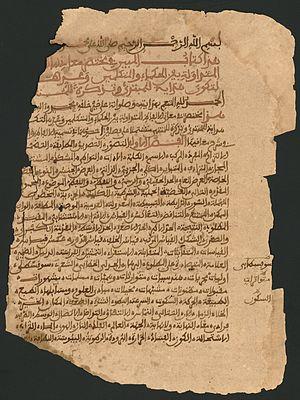
Tombouctou, fondée aux environs de 1100 pour servir de carrefour pour les échanges commerciaux à travers le désert du Sahara, a également été un grand siège de l'enseignement islamique à partir du XIVe siècle. Les bibliothèques de Tombouctou contiennent de nombreux manuscrits importants, dans différents styles d'écriture arabe, qui ont été écrits et copiés par les scribes et les érudits de Tombouctou. Ces œuvres